Slang terms for money

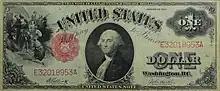
1917 "greenback"

"Greenback" originally applied specifically to the 19th century Demand Note dollars created by Abraham Lincoln to finance the costs of the American Civil War for the North. The original note was printed in black and green on the back side. It is still used to refer to the U.S. dollar (but not to the dollars of other countries).